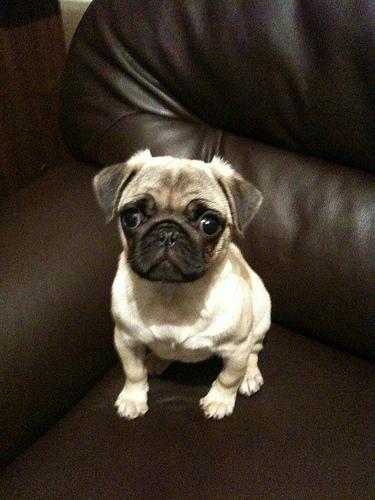
pug